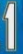
Number: 1